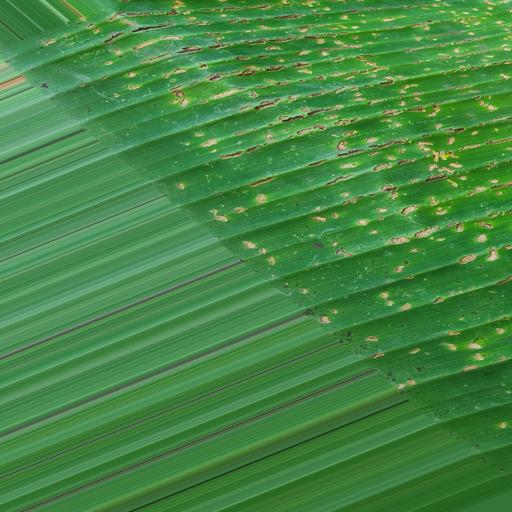
Label: insect_pest